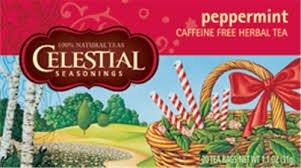
Item Name: Celestial Seasonings Herb Teas Peppermint 20 tea bags (a)
Value: 20.0
Unit: Count

Price: 3.12